Tendayi Darikwa

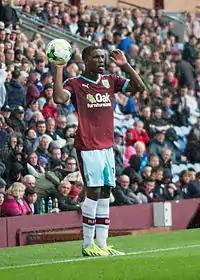
Darikwa playing for Burnley in 2015

Tendayi David Darikwa (born 13 December 1991) is a professional footballer who plays as a right back for club Lincoln City. Born in England, he plays international football for Zimbabwe.